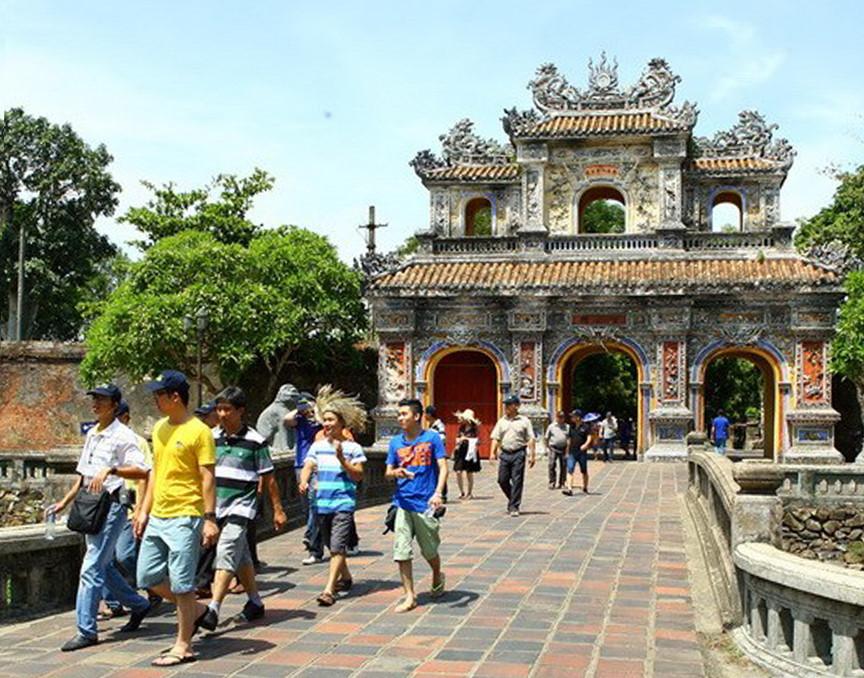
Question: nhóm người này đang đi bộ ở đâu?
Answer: ở trên một con đường dẫn vào một khu di tích lịch sử